Charles Le Bègue de Germiny

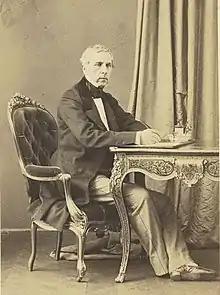
Charles Le Bègue de Germiny

Charles Gabriel Le Bègue de Germiny (3 November 1799 – 22 February 1871) was a French financier and politician.